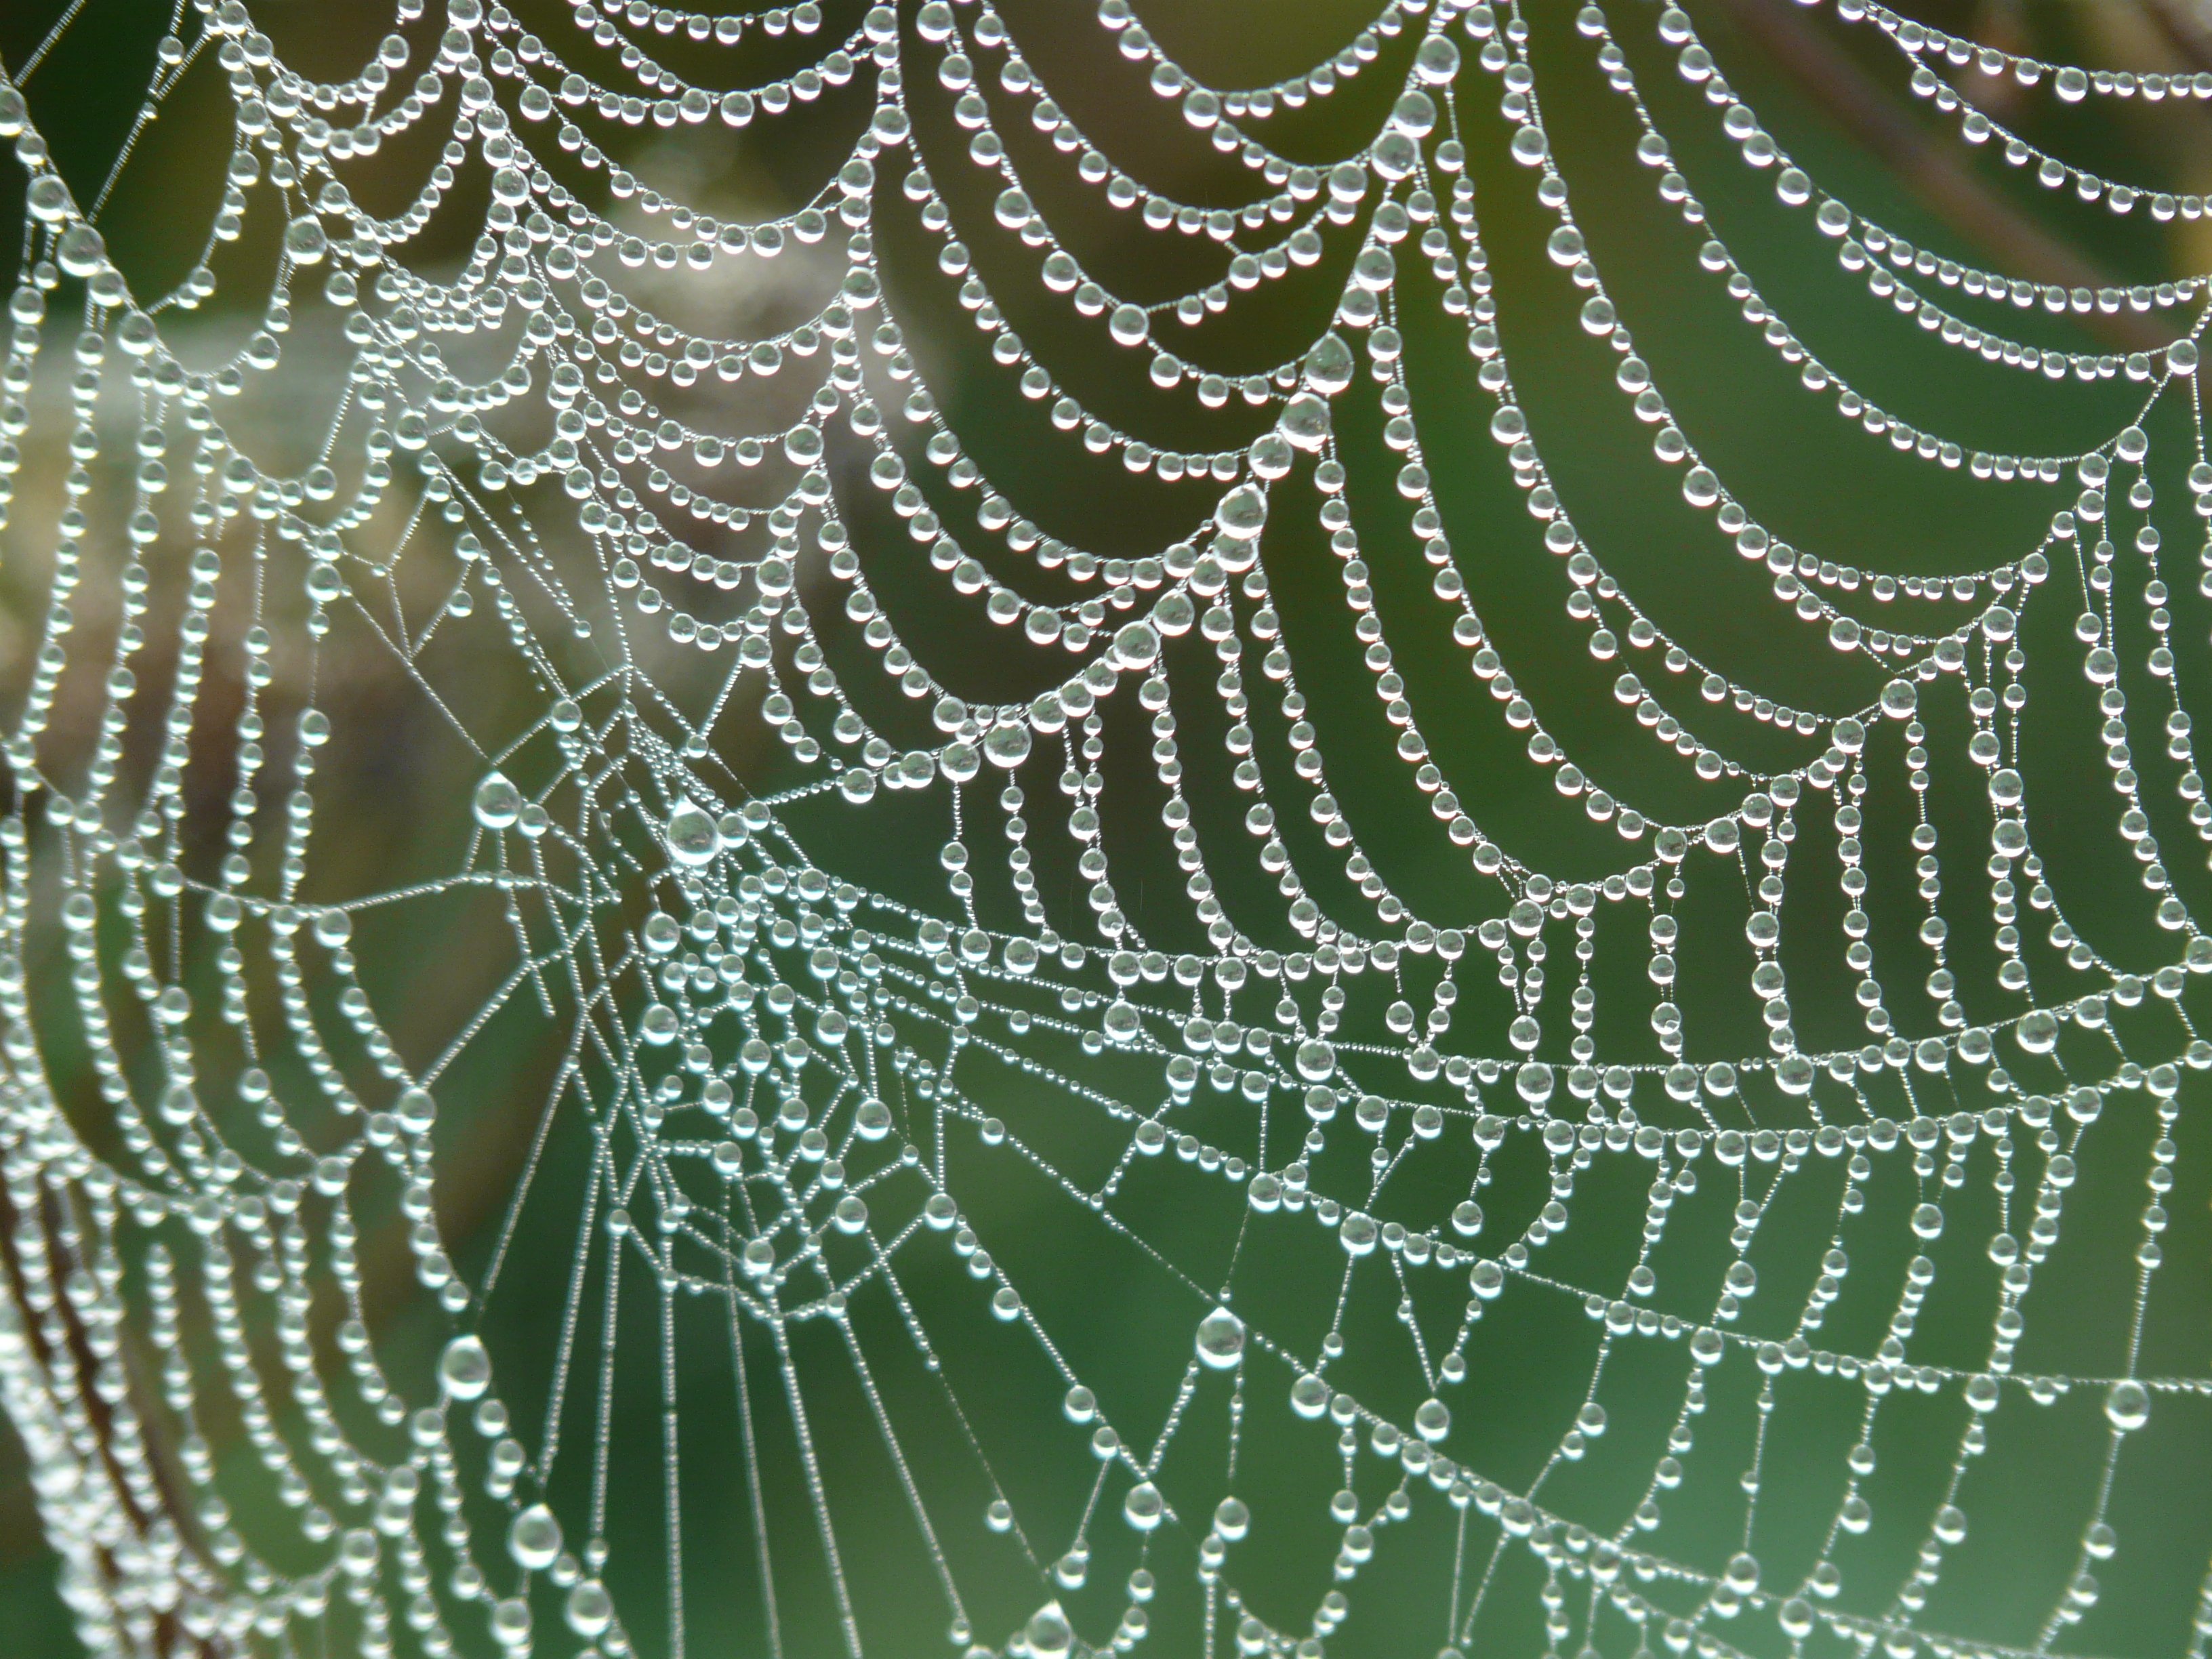
water, dew, fauna, material, invertebrate, spider web, cobweb, close up, spider, arachnid, waterdrops, moisture, arthropod